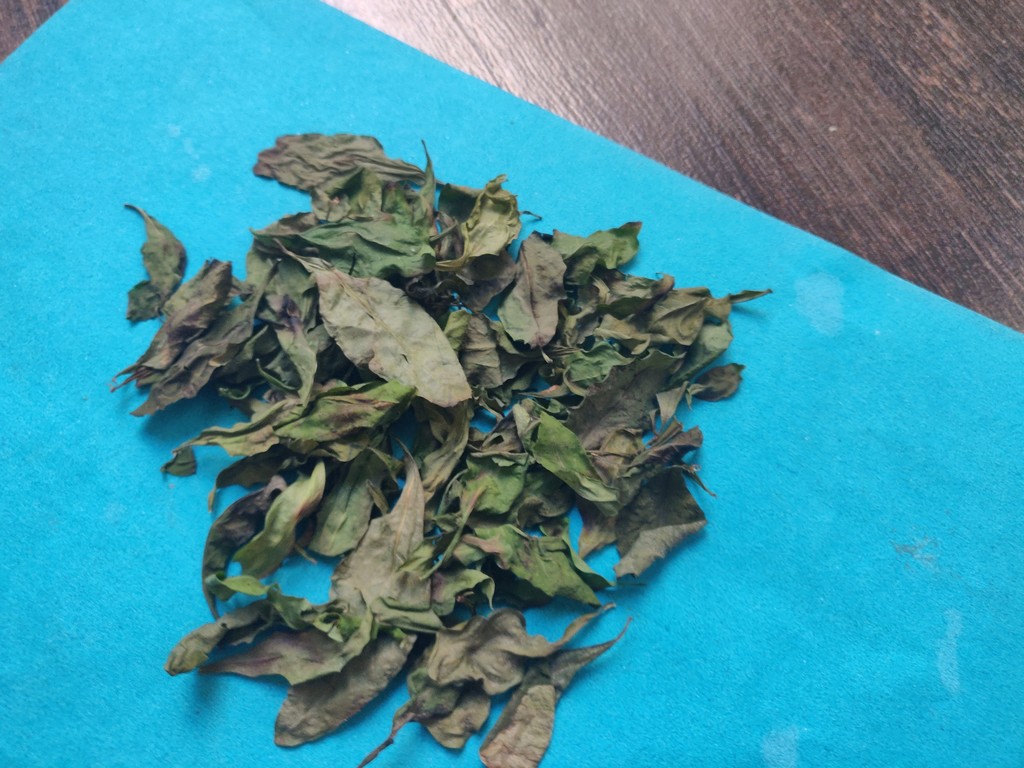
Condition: Dried
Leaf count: multiple
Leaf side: unknown